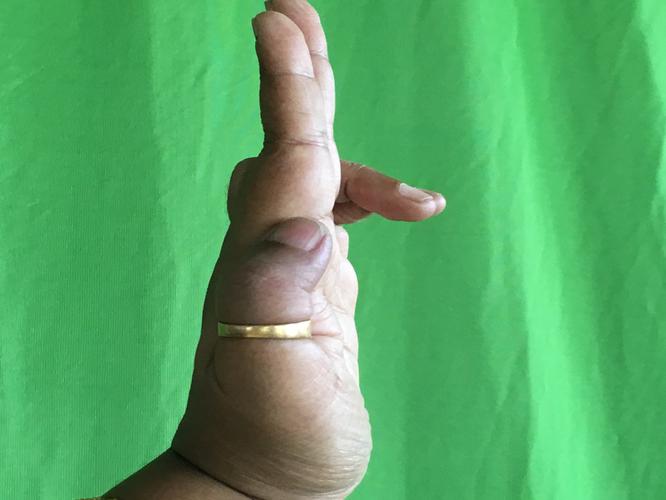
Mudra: Tripathaka
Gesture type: single_hand